Lara Croft: Tomb Raider

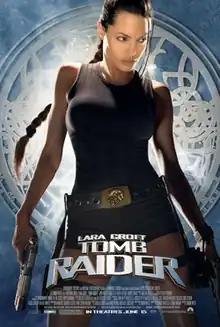
Theatrical release poster

Lara Croft: Tomb Raider is a 2001 action adventure film based on the "Tomb Raider" video game series featuring the character Lara Croft, portrayed by Angelina Jolie. An international co-production between the United States, the United Kingdom, Japan and Germany, it was directed by Simon West and revolves around Lara Croft trying to obtain ancient artifacts in competition with the Illuminati.